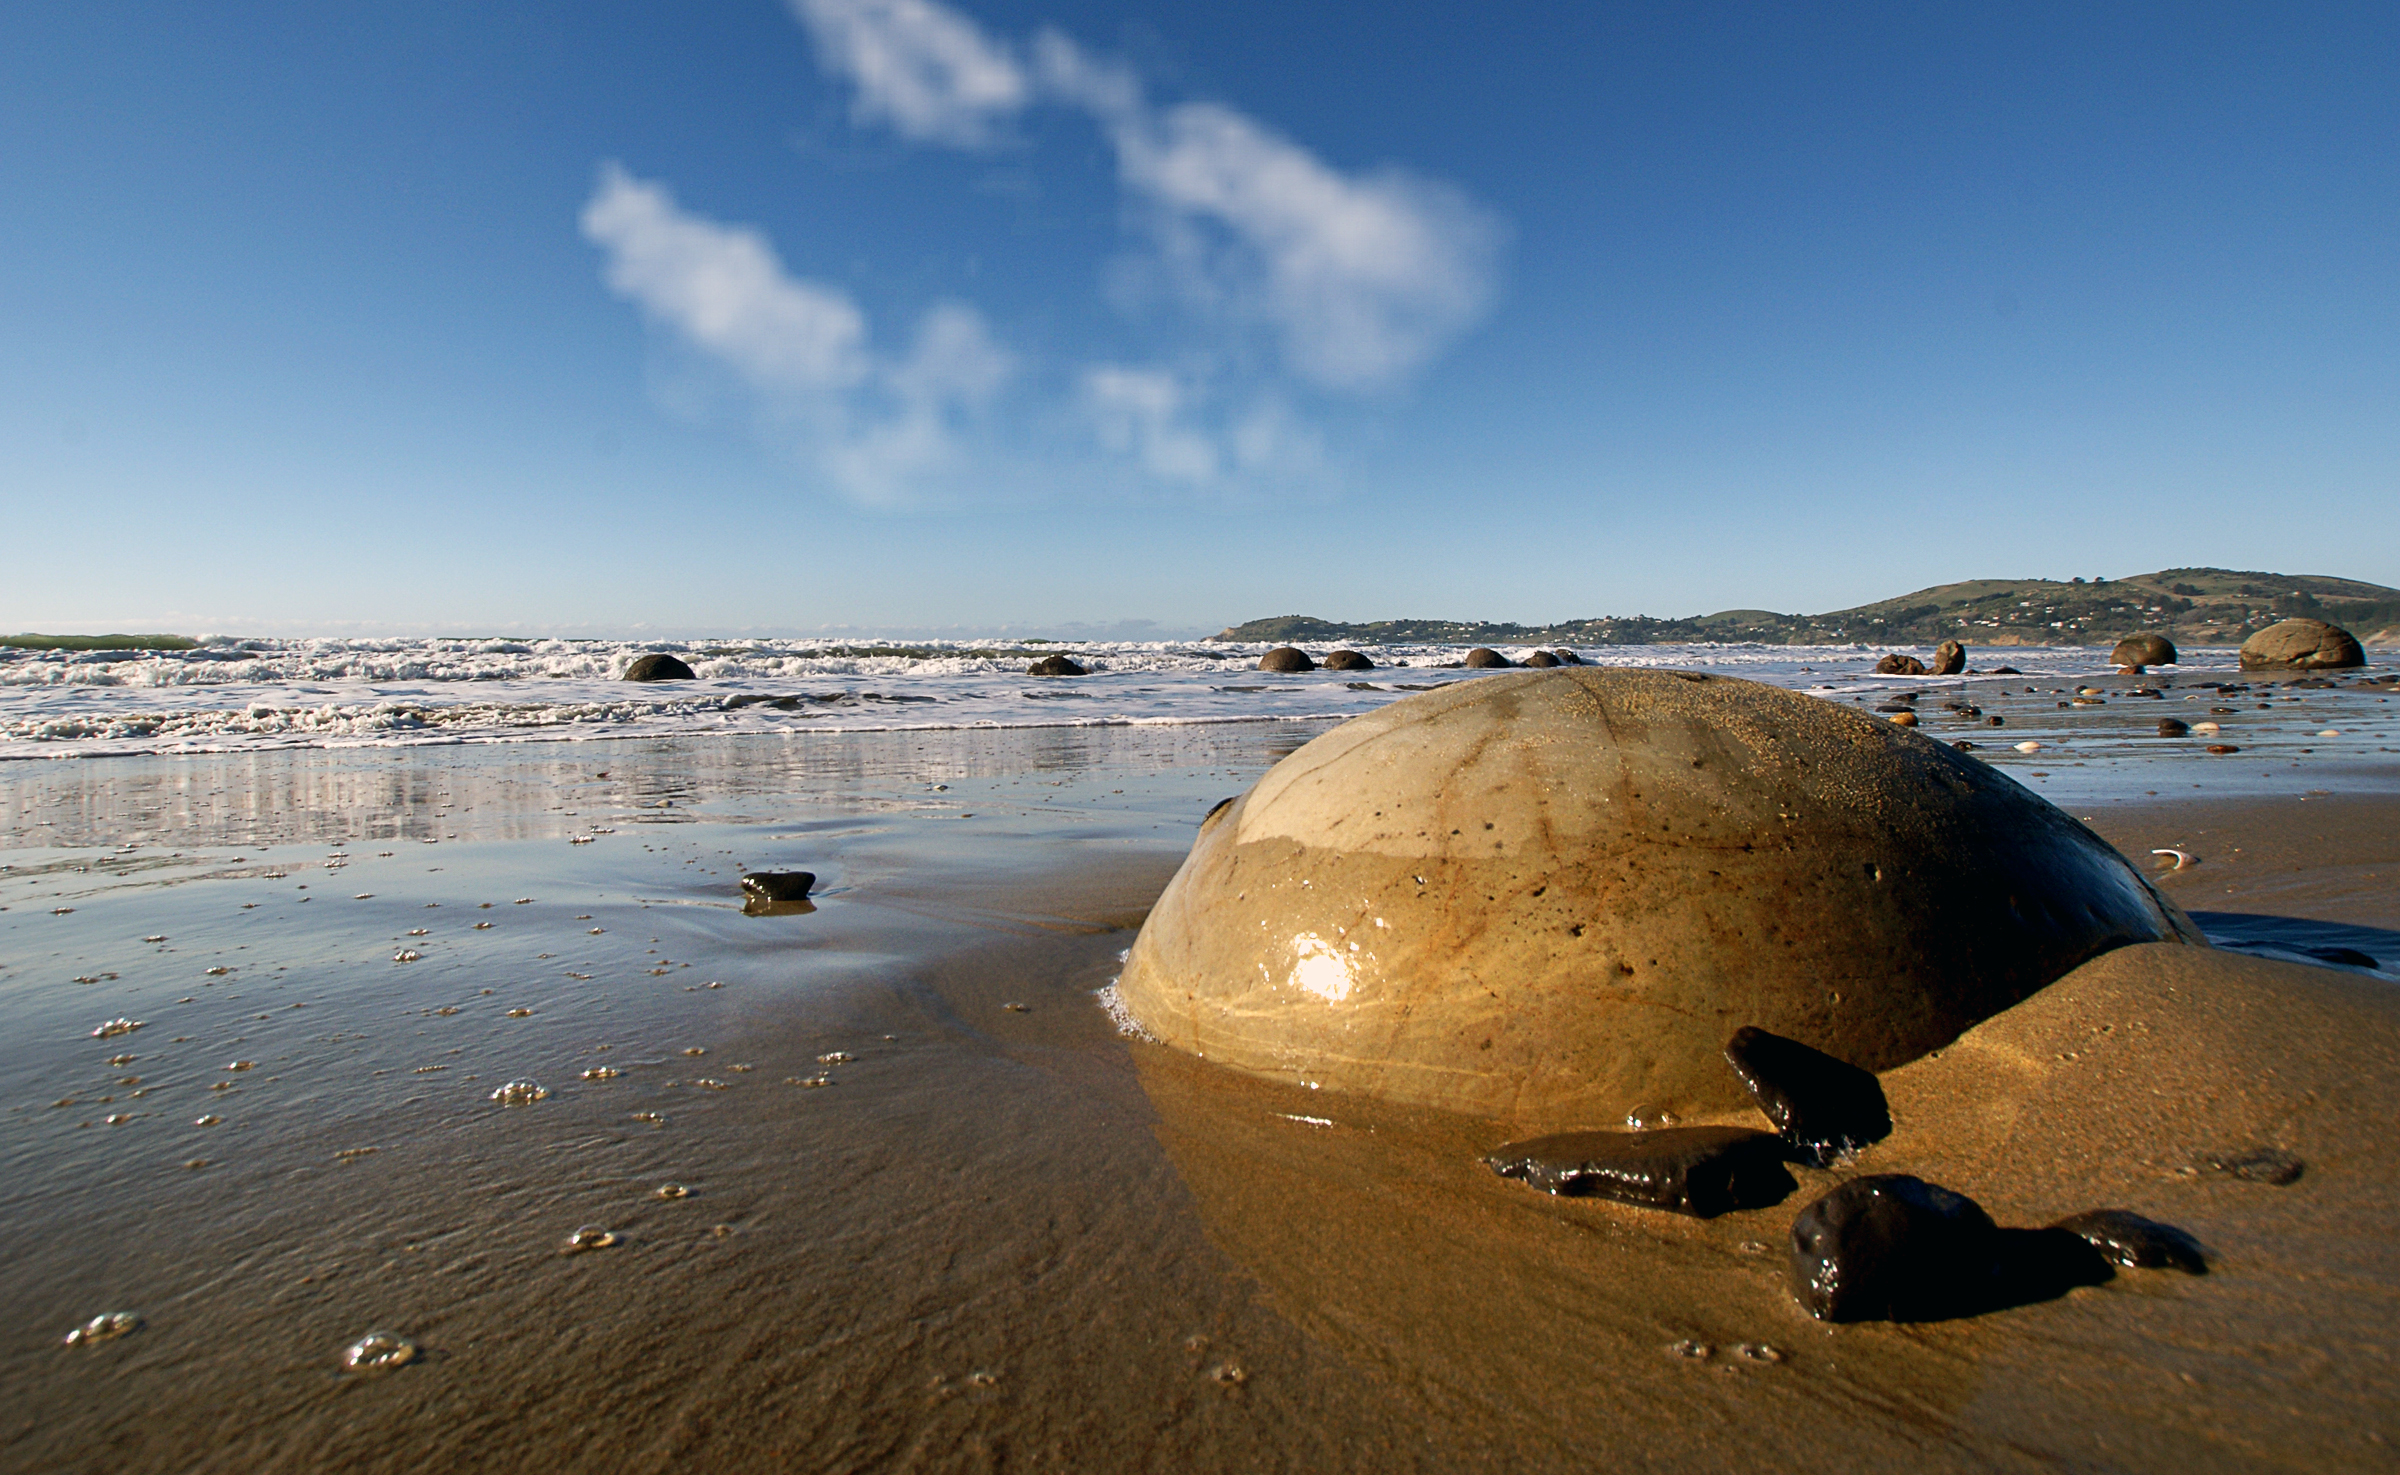
beach, sea, coast, water, sand, rock, ocean, horizon, cloud, sky, sunlight, morning, shore, wave, reflection, bay, material, body of water, stones, newzealand, boulders, otago, moerakiboulders, moeraki, cape, wind wave